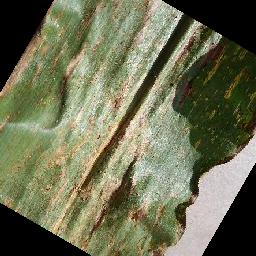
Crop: corn
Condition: (maize)_cercospora_spot_gray_spot